The Doctor (painting)

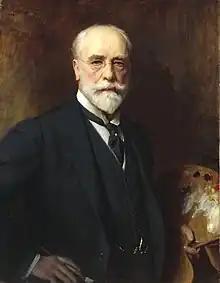
Self-portrait, Luke Fildes, 1911. Royal Academy of Arts, London.

The painting was commissioned by Henry Tate in 1890 as a work of "social realism" on a topic of Fildes' choosing to be displayed in the National Gallery of British Art, now known as the Tate Gallery London. Fildes was paid £3,000 for the work, a sum he felt was too small for such a painting and less than he expected for painting portraits. Two Victorian doctors, Dr Thomas Buzzard (neurologist) and Dr Gustavus Murray (obstetrician), have been particularly associated with the painting, as has the genre of the period in which it was painted. Fildes had the particular desire "to put on record the status of the doctor in our time".